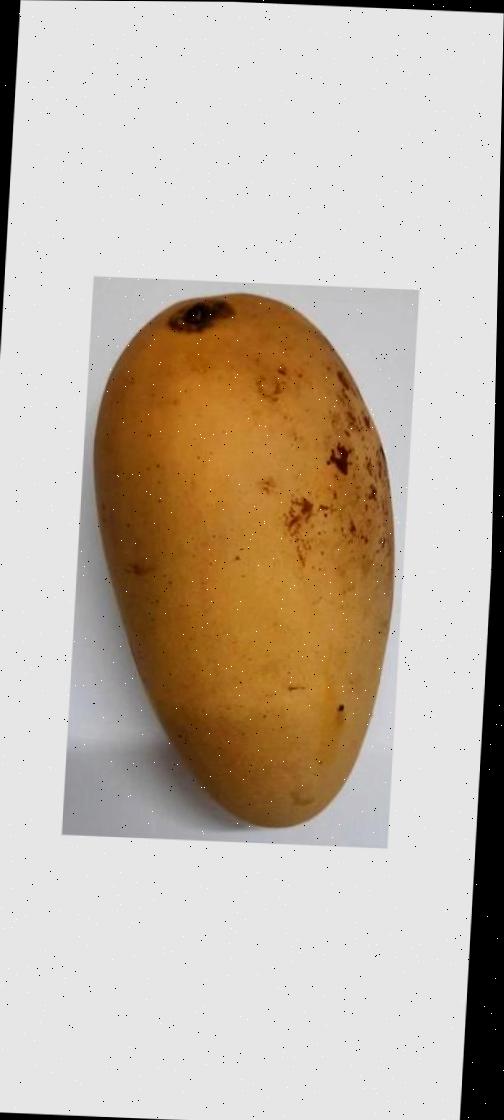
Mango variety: Katimon